Silas A. Towne

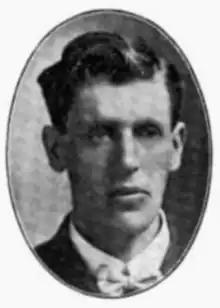

Silas A. Towne (June 14, 1875 – February 15, 1966) was a member of the Wisconsin State Assembly.